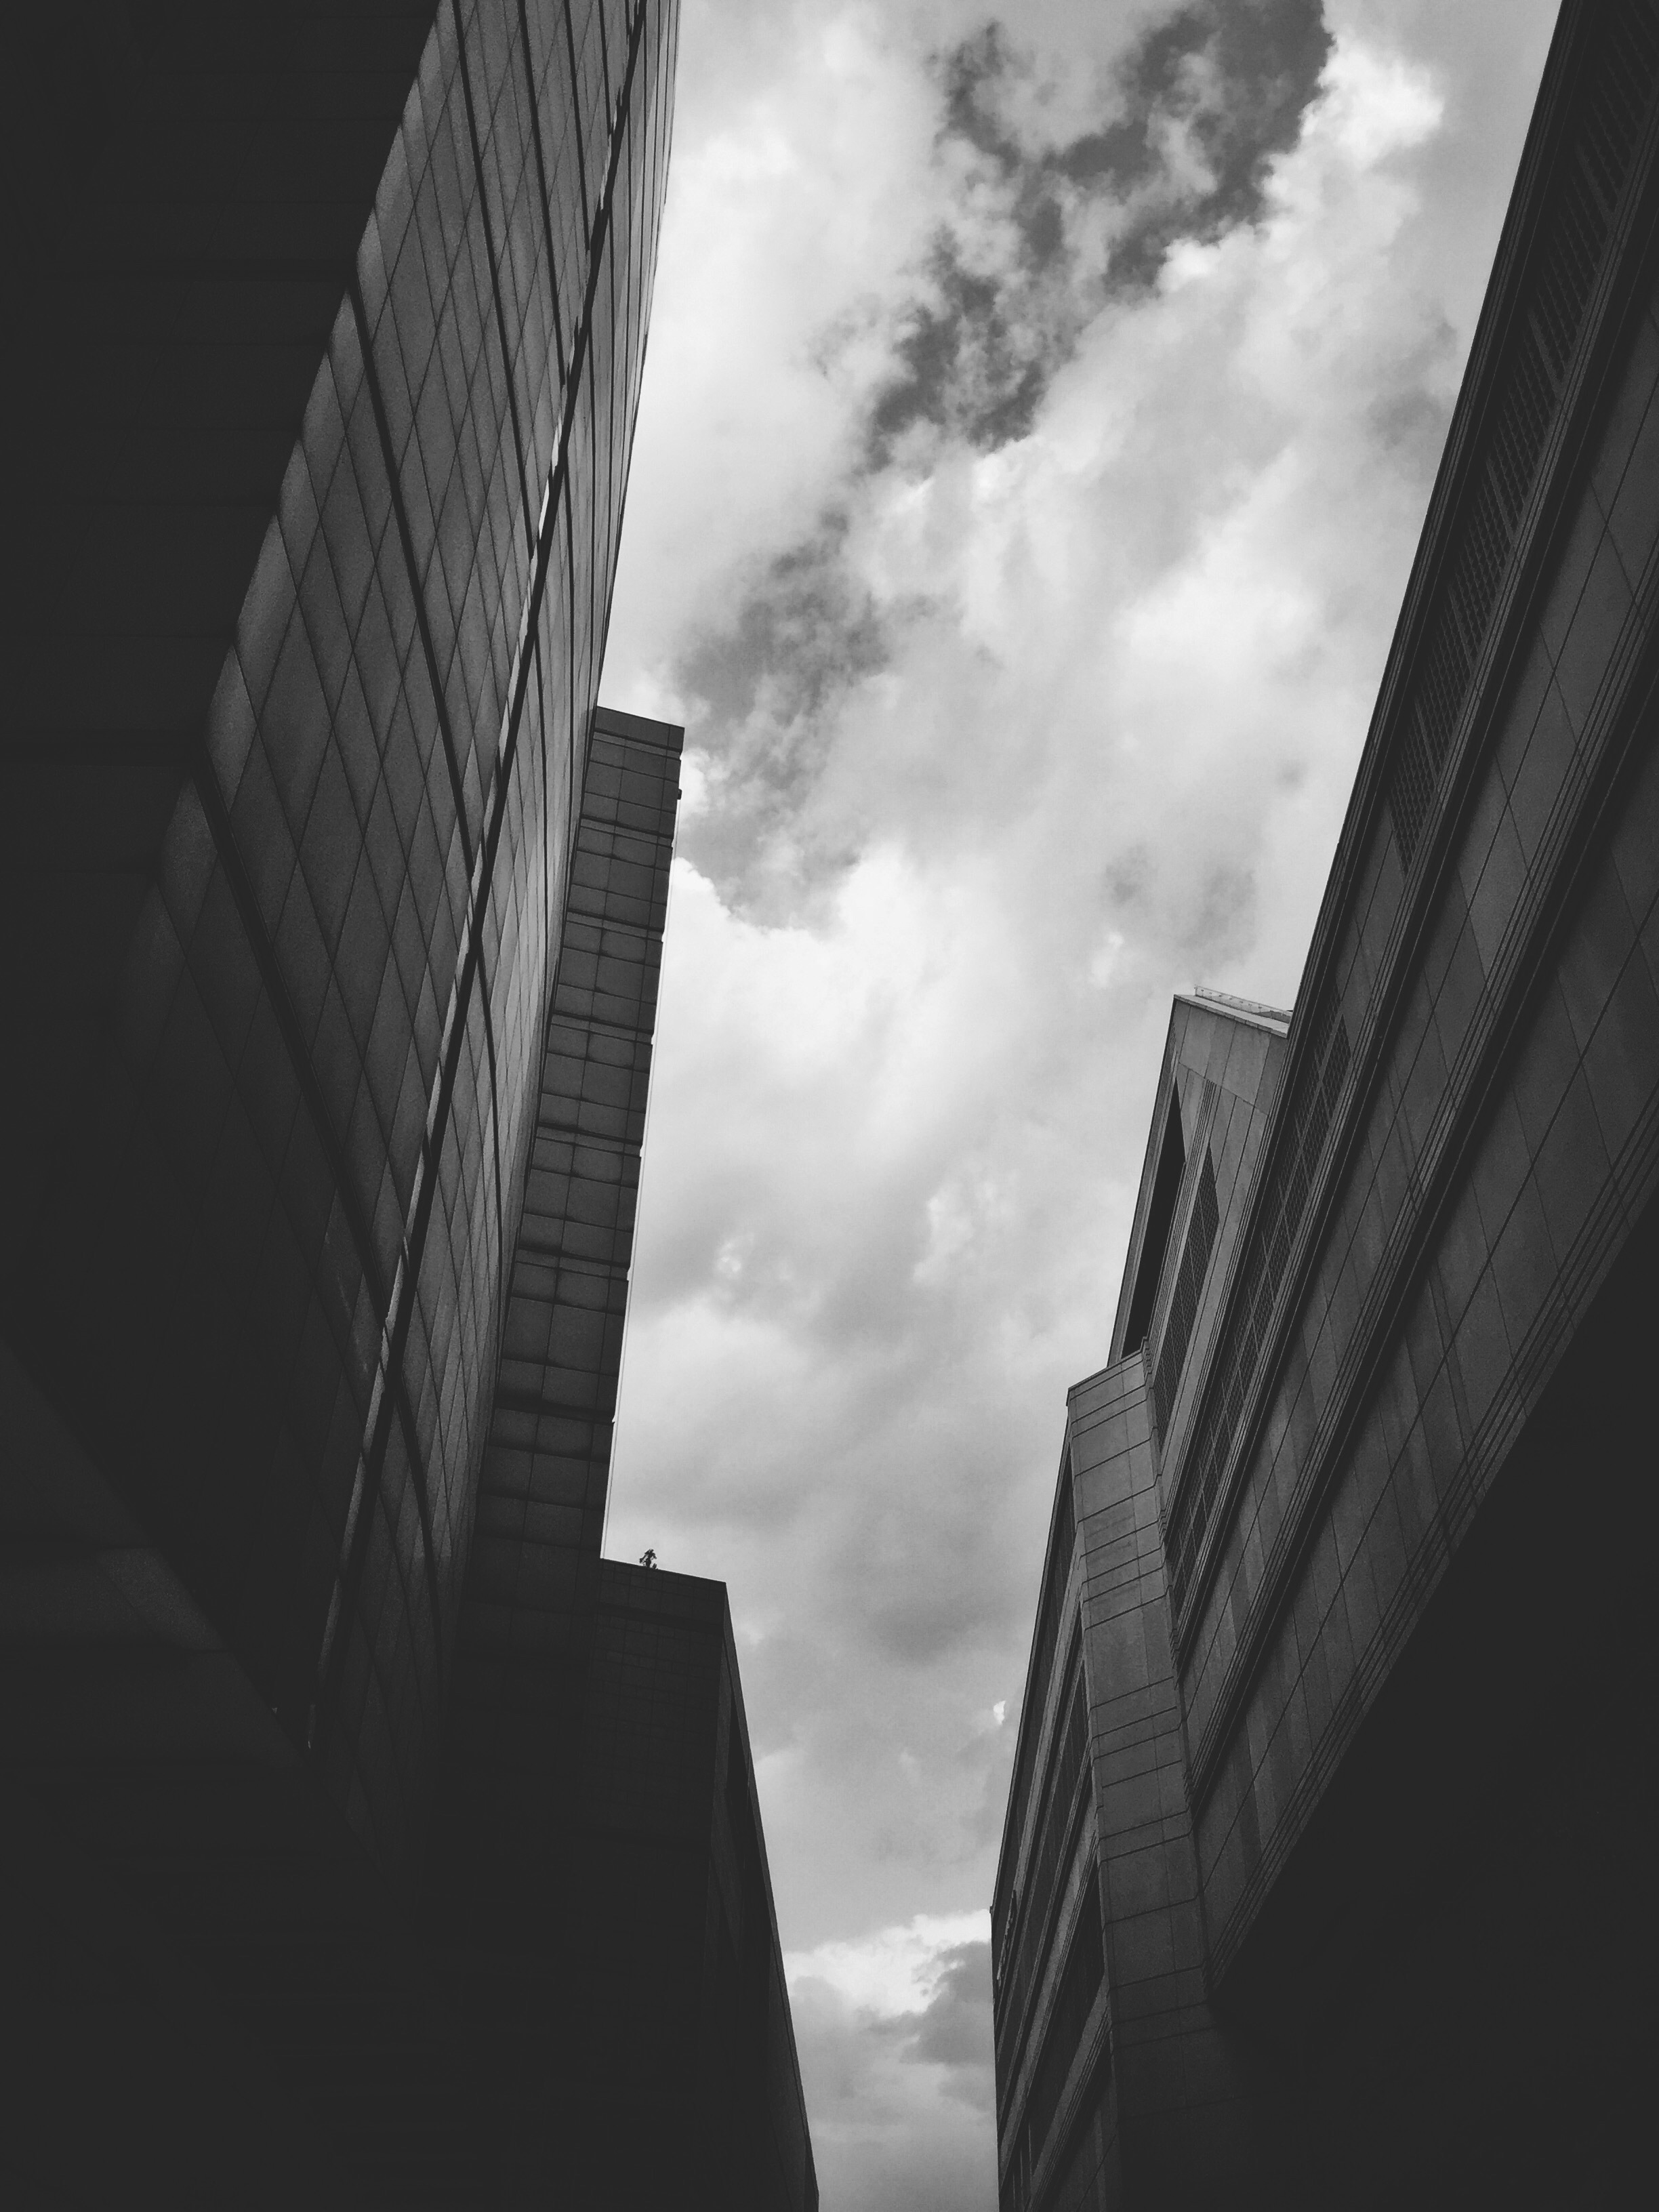
light, cloud, black and white, sky, white, skyline, sunlight, atmosphere, skyscraper, line, reflection, darkness, black, monochrome, symmetry, shape, monochrome photography, atmospheric phenomenon, atmosphere of earth